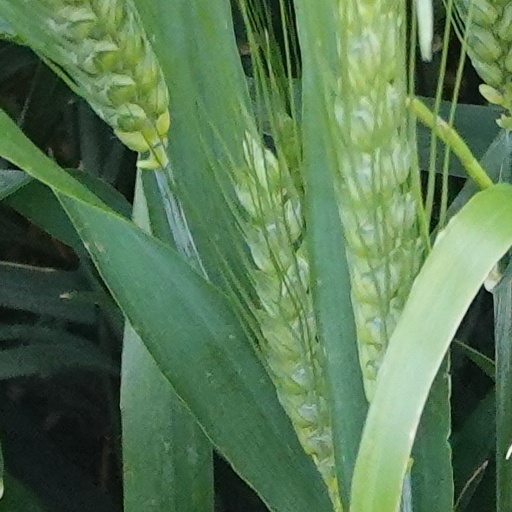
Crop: wheat